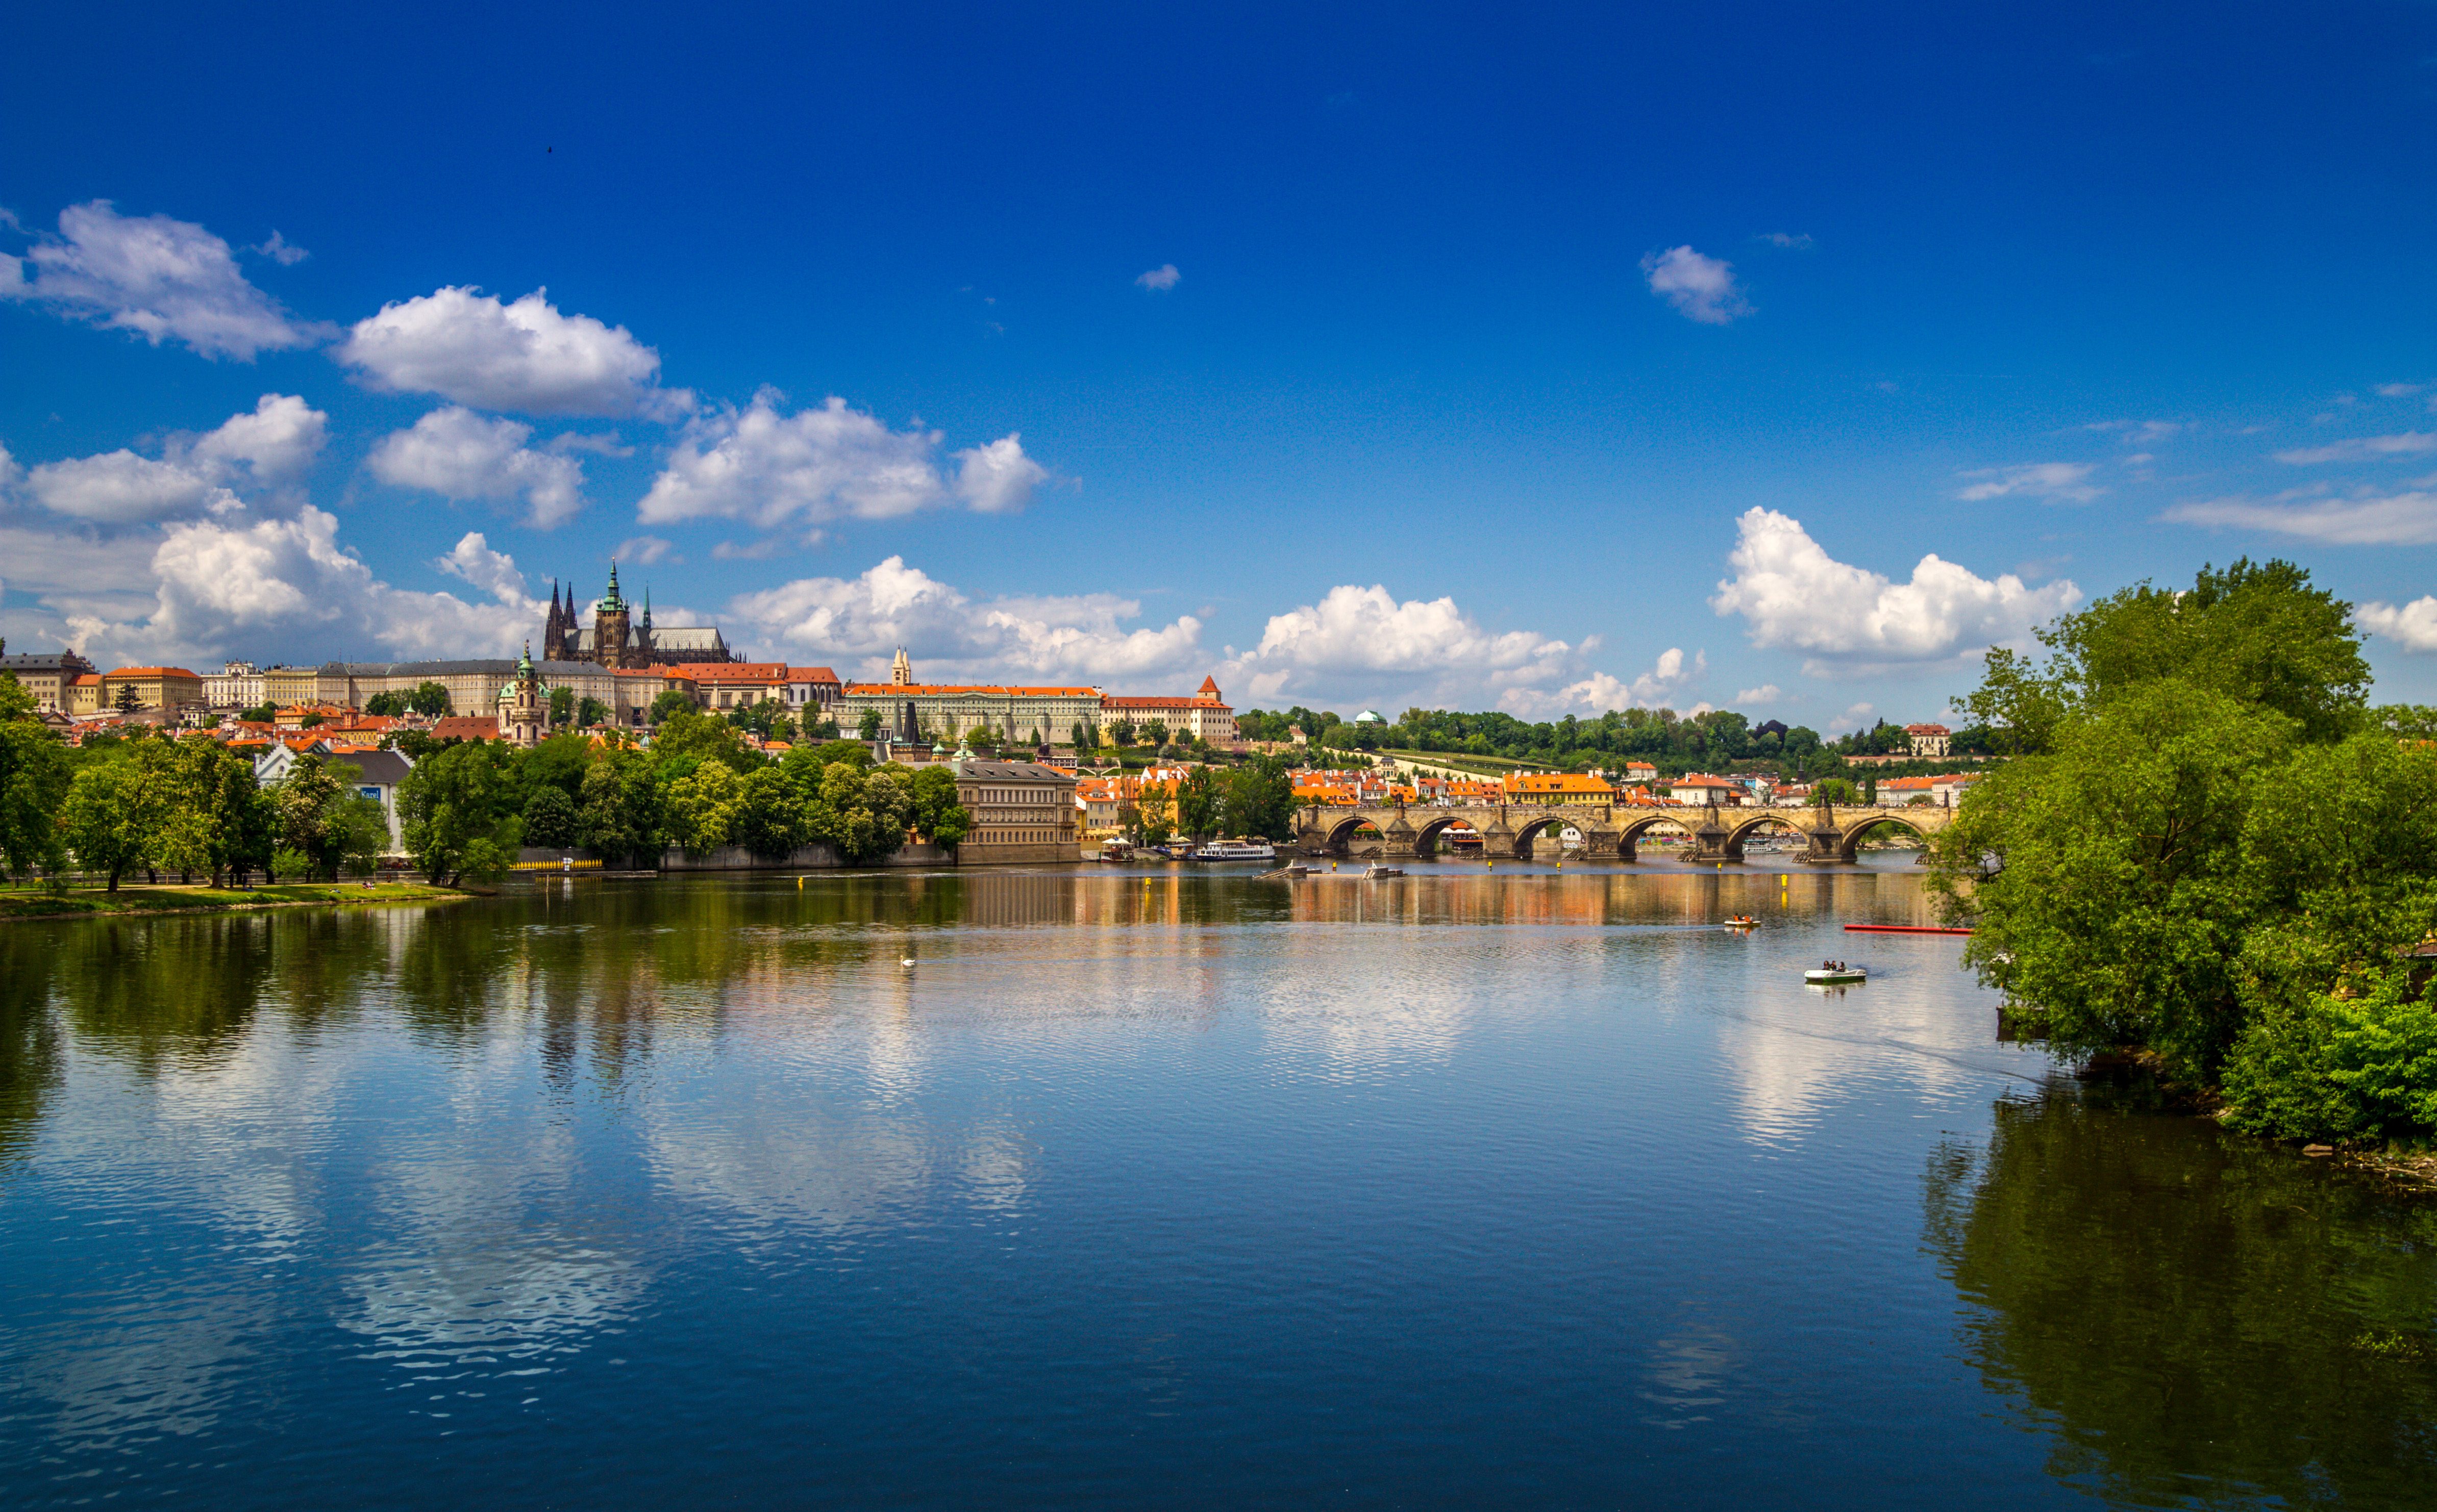
tree, water, architecture, sky, bridge, skyline, lake, town, view, old, city, urban, river, cityscape, panorama, travel, dusk, pond, europe, reflection, park, sightseeing, cathedral, prague, reservoir, waterway, body of water, outdoors, praga, st, republic, hradcany, karluv, most, charles, vltava, czech, praha, vitus